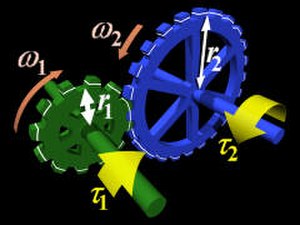
Tandhjul / Udveksling med tandhjul
Principtegning af tandhjul.
Et tandhjul er et hjul, hvis rand er forsynet med regelmæssigt fordelte fremspring og mellemrum: Fremspringene kaldes tænder, og er udformet så de kan gå i indgreb med tilsvarende tænder på et andet tandhjul. Tandhjul er opfundet før Antikythera-mekanismen og nok før den Sydpegende Hestevogn. Et tandhjul, der er forarbejdet i træ, betegnes som et kamhjul.